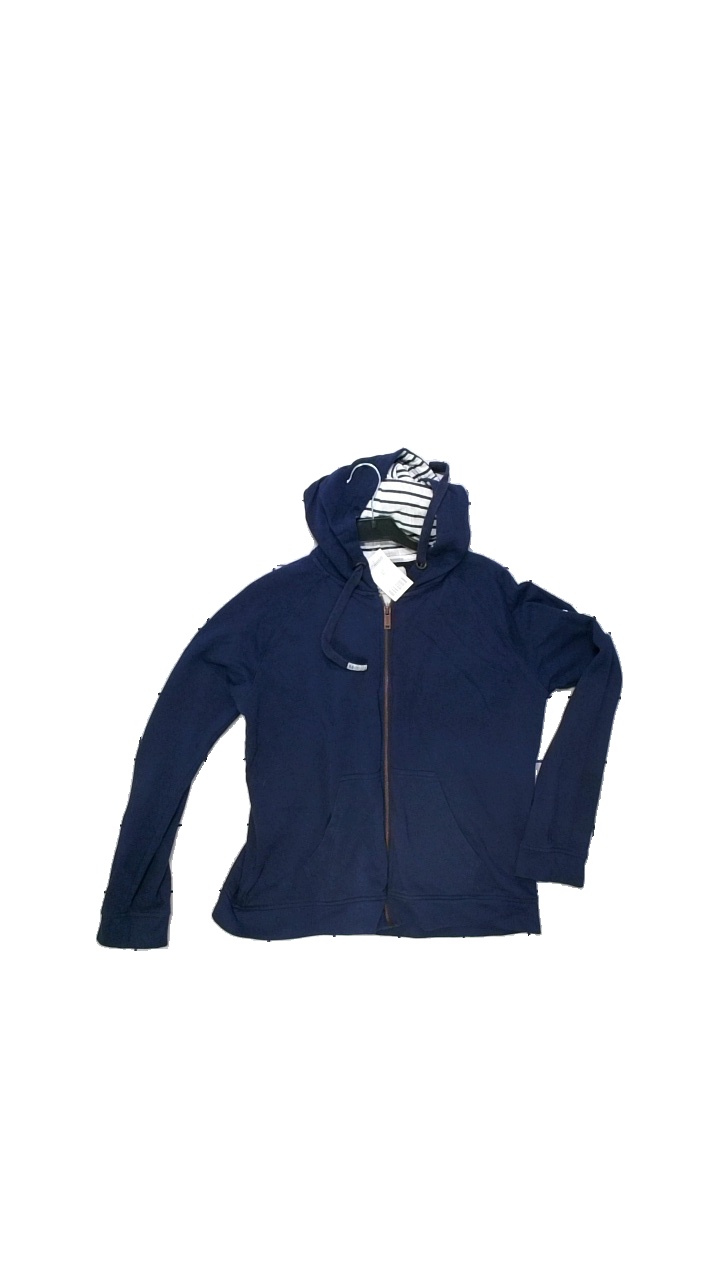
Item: Hoodie (Ladies)
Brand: Lager 157
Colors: Blue
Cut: Regular
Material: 100%bommul
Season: All
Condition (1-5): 4
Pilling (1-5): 4
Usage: Reuse
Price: <50